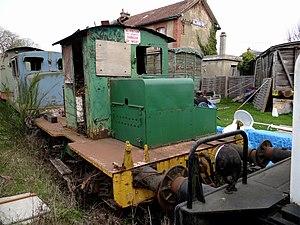
Ancienne locomotive diesel en gare de Gallardon-Pont à Bailleau-Armenonville, Eure-et-Loir, France.